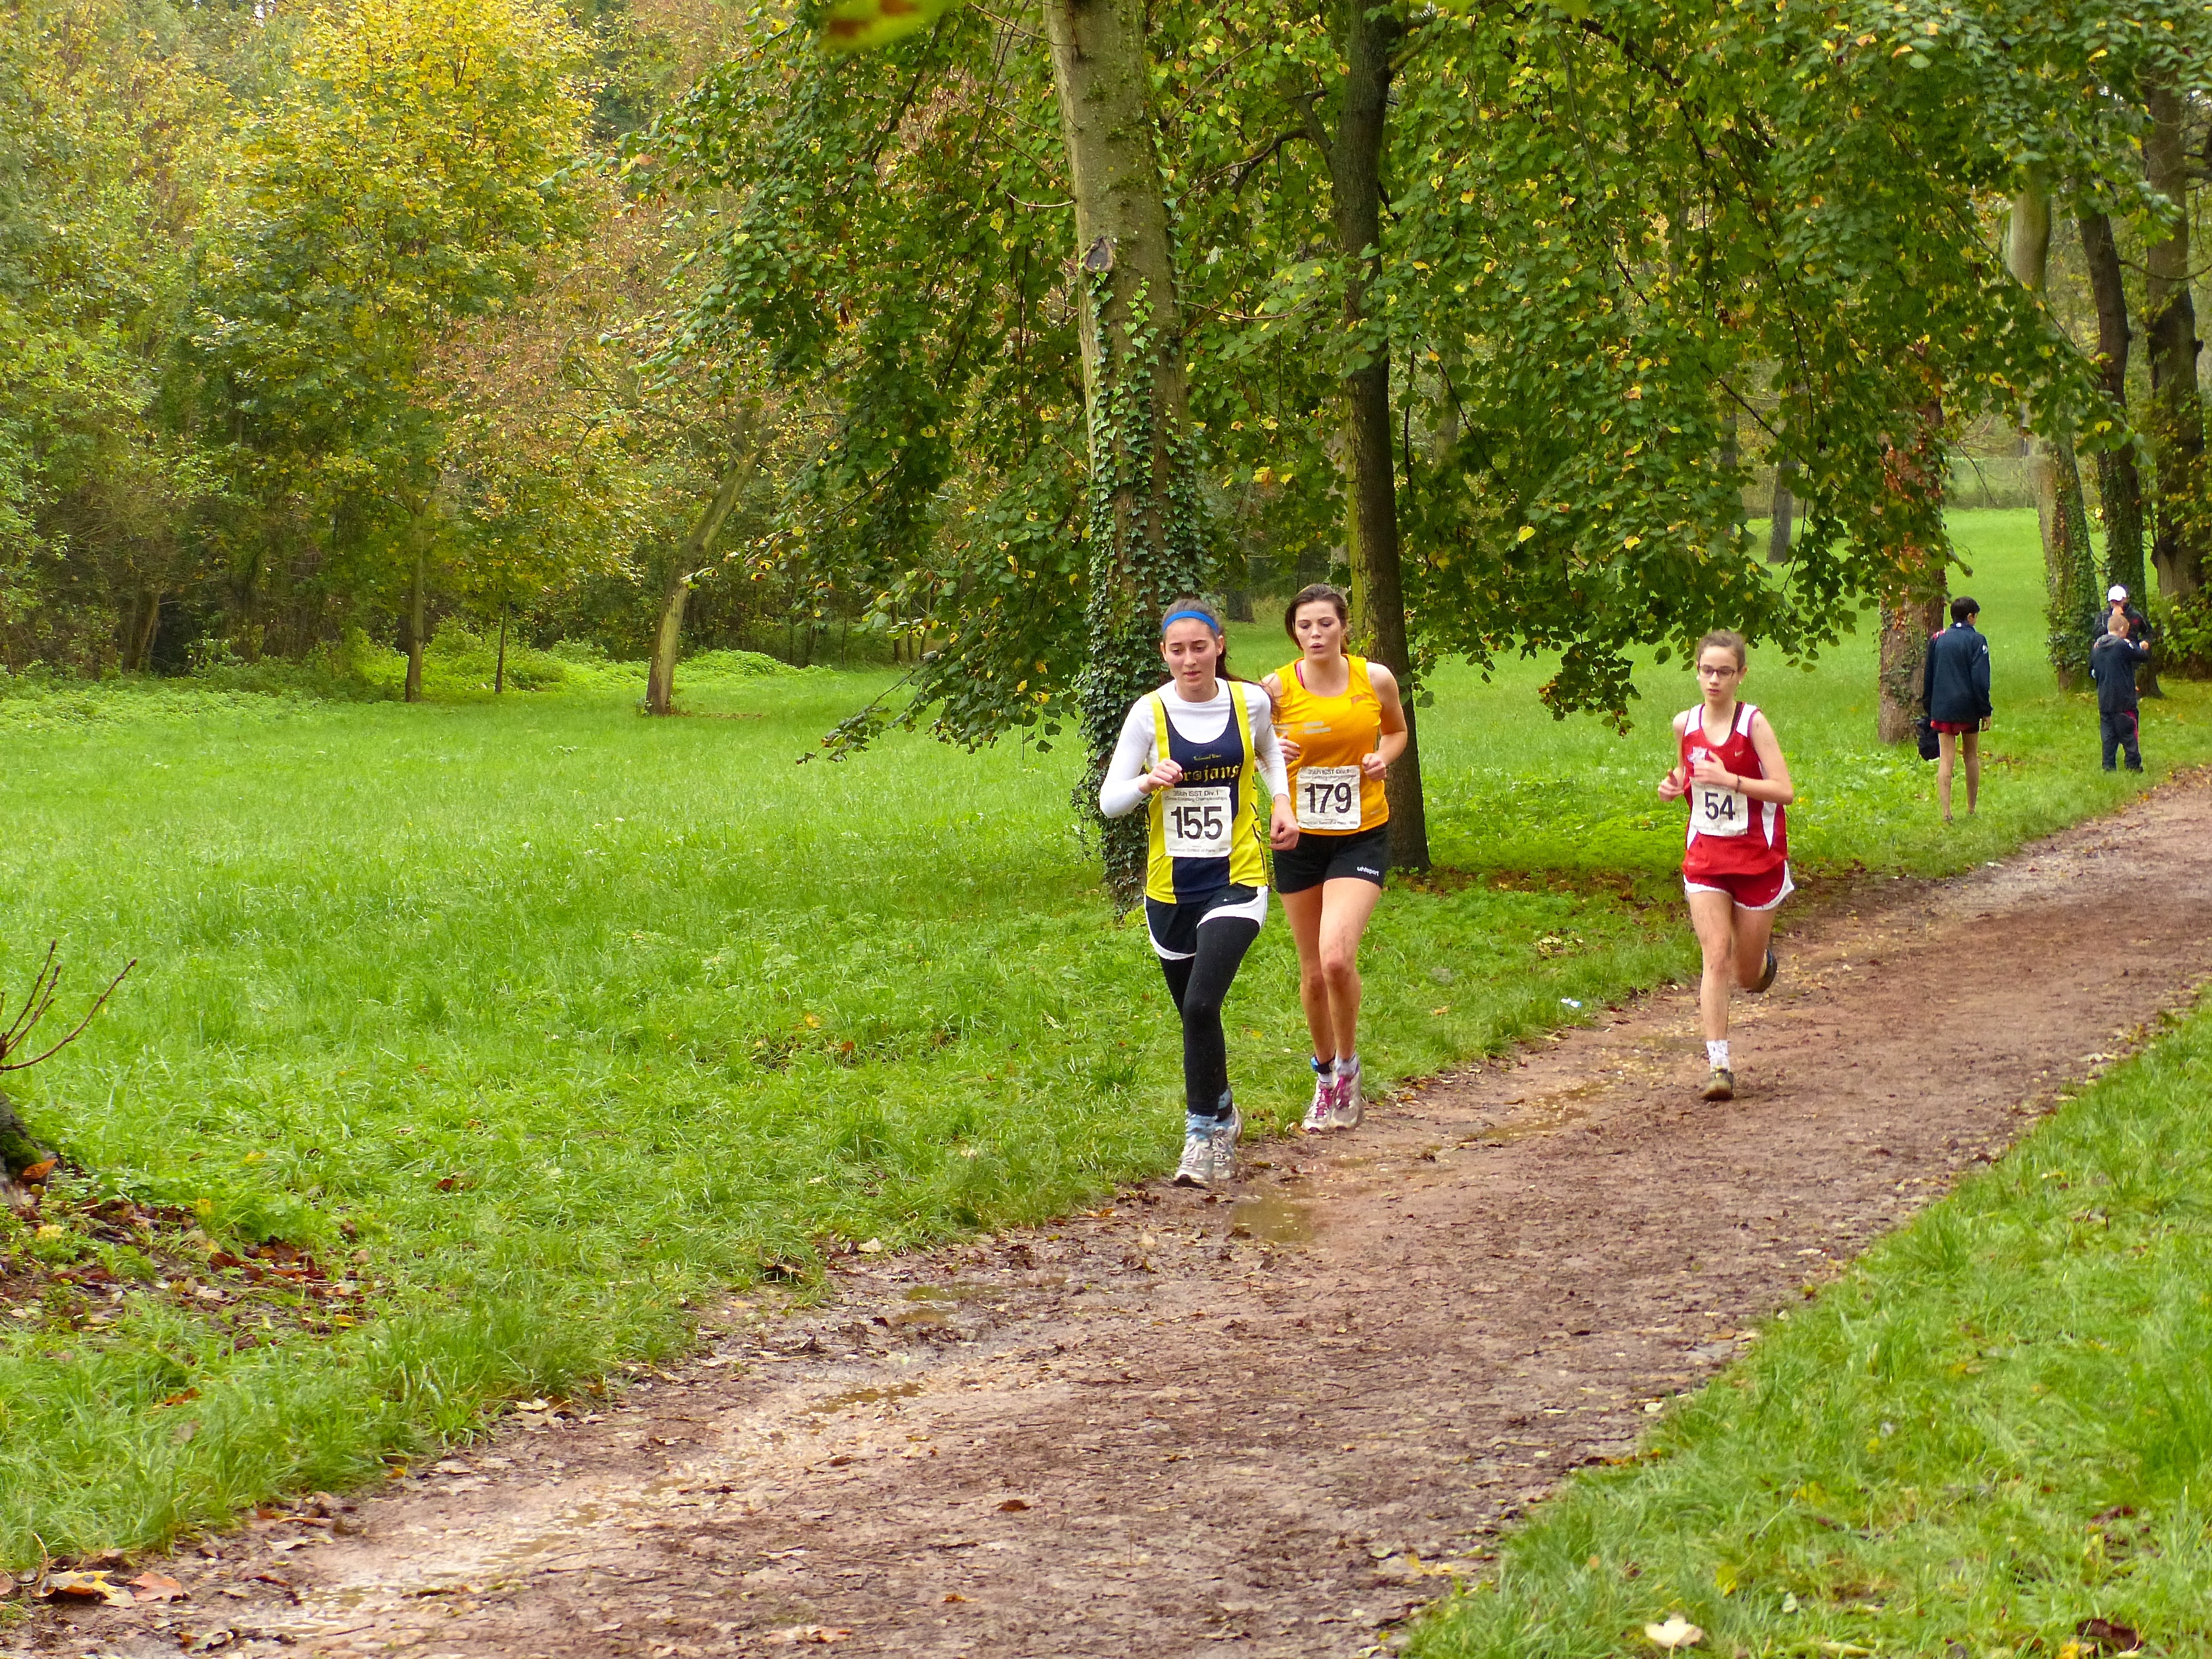
walking, person, trail, running, run, paris, country, recreation, france, high, cross, race, international, girls, sports, boys, school, runners, championship, endurance, junior, highschool, varsity, athletics, isst, tournament, xc, schools, parcdestcloud, physical exercise, outdoor recreation, human action, ultramarathon, duathlon, cross country running, cross country cycling